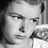
Emotion: sad